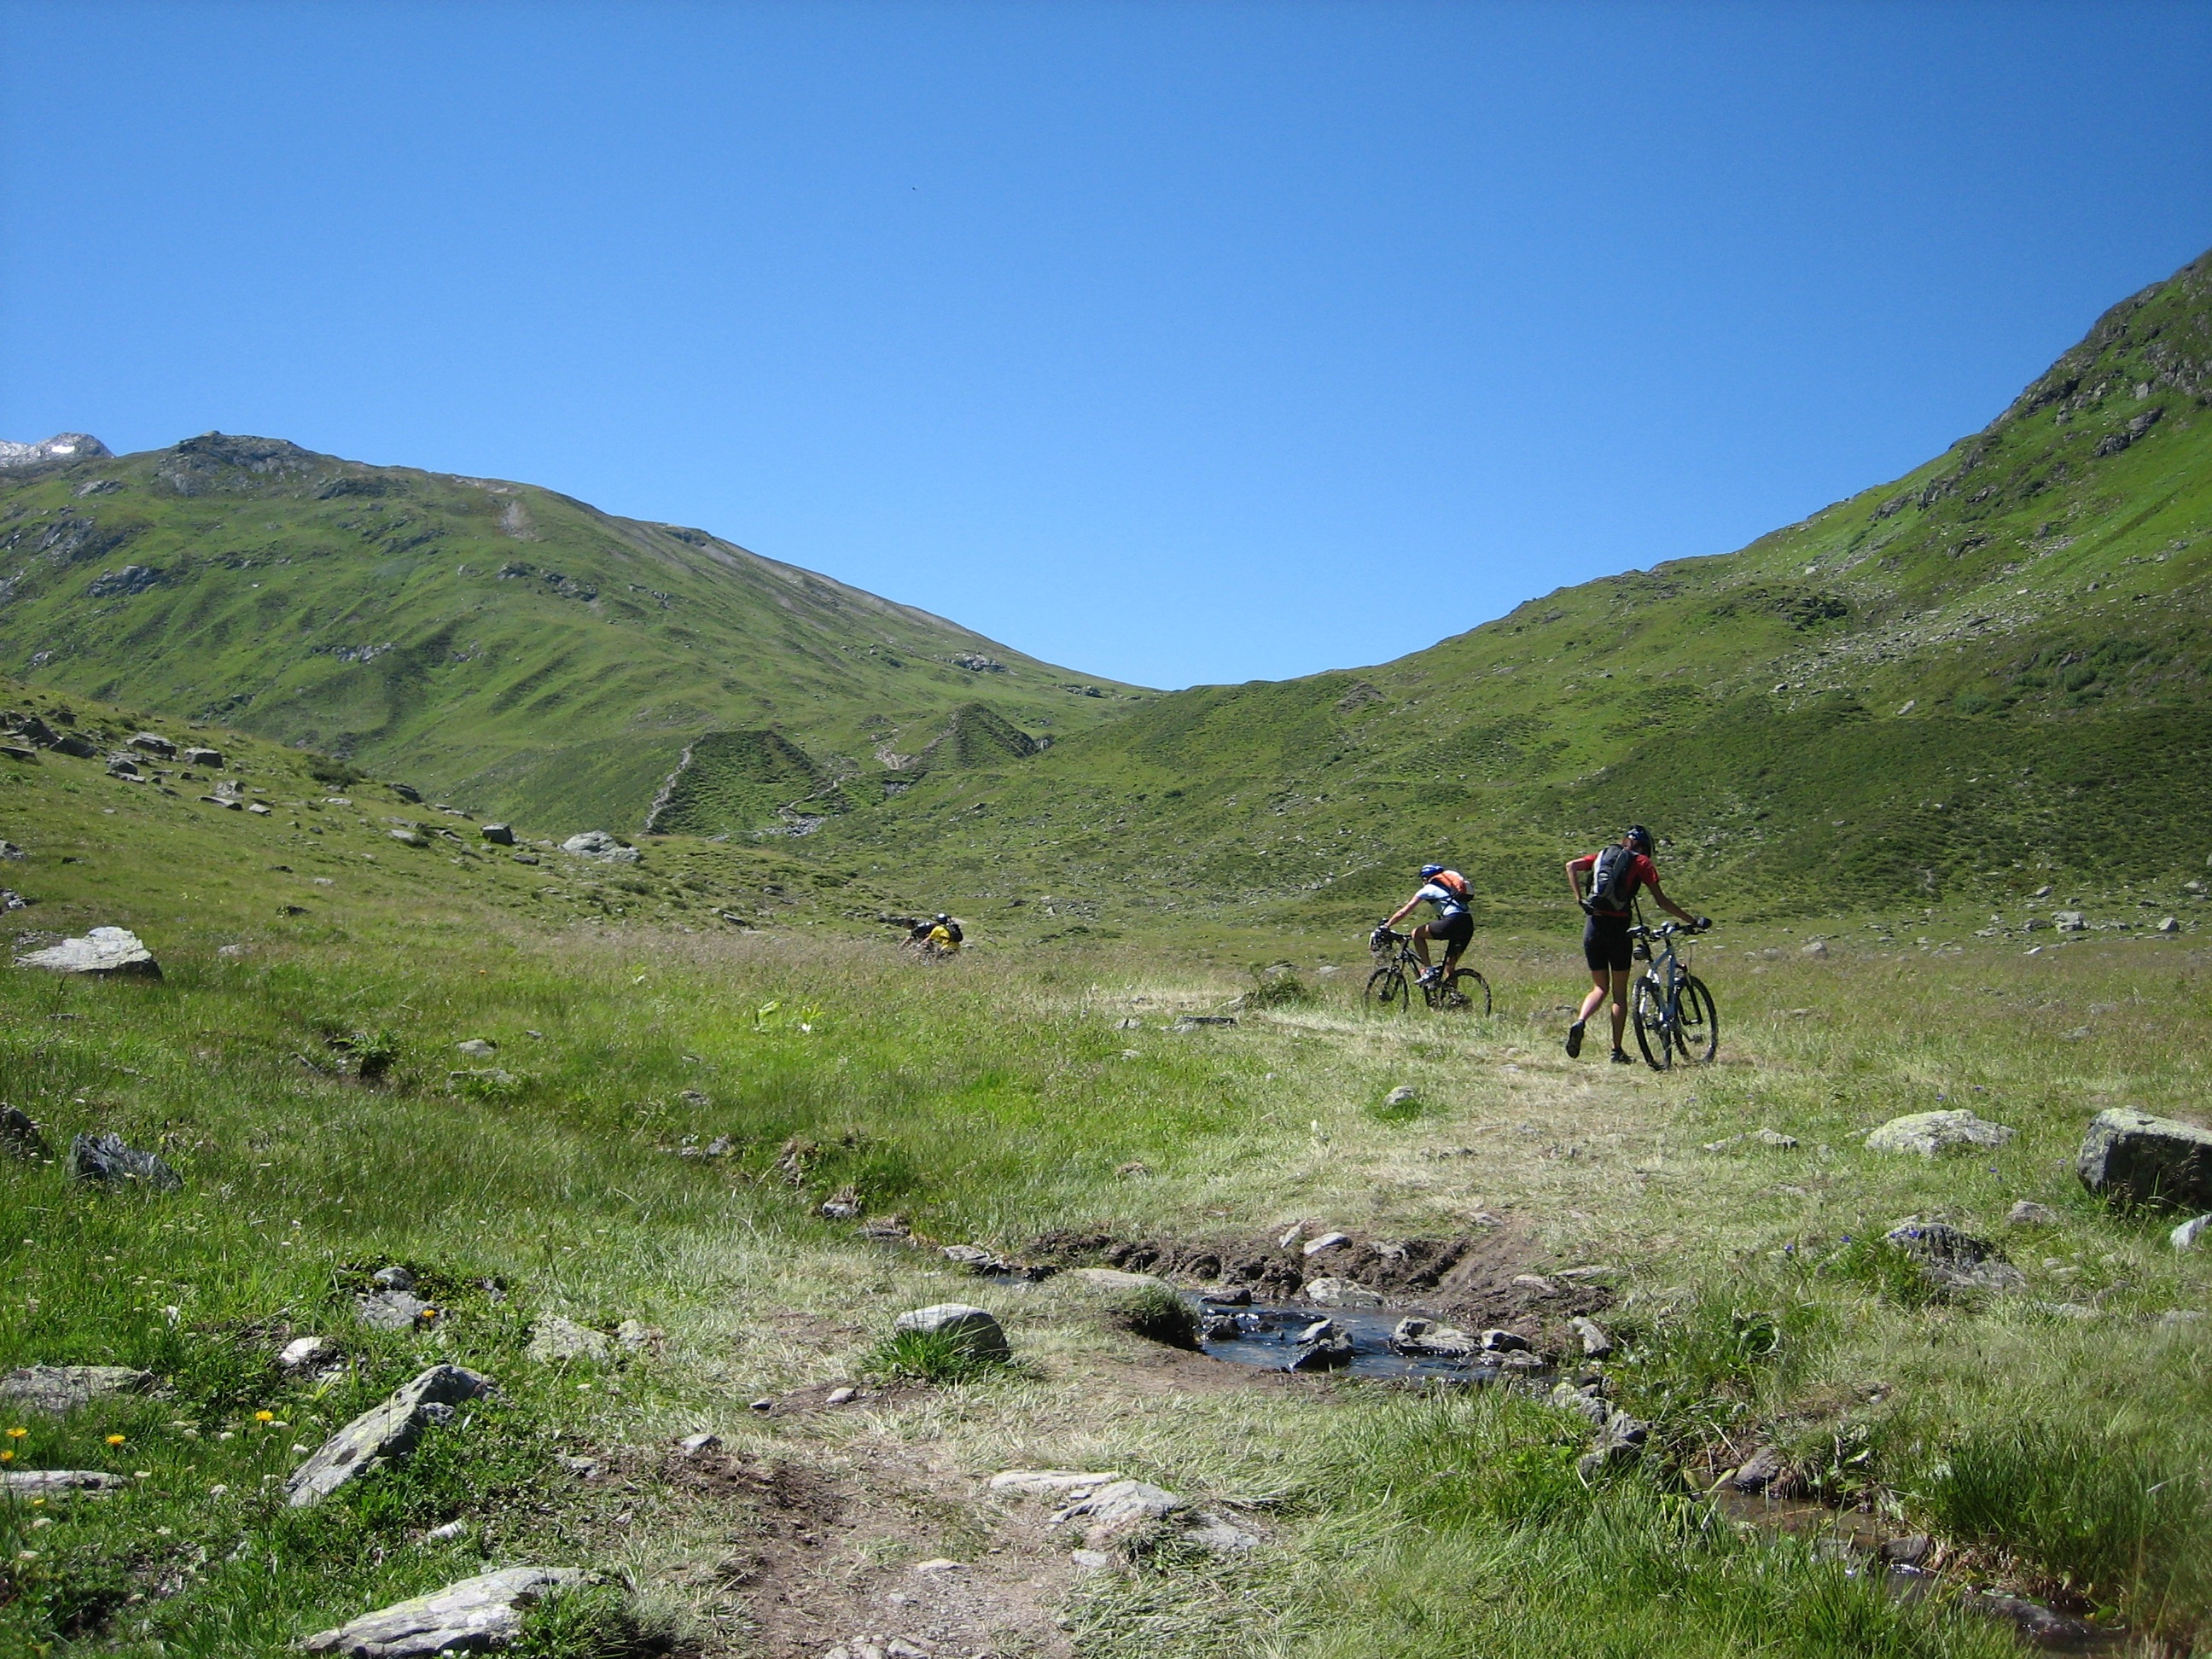
landscape, wilderness, walking, mountain, hiking, trail, sport, meadow, hill, adventure, bike, valley, mountain range, highland, ridge, cycling, sports, alps, grassland, backpacking, plateau, fell, loch, mountain pass, transalp, mountainous landforms